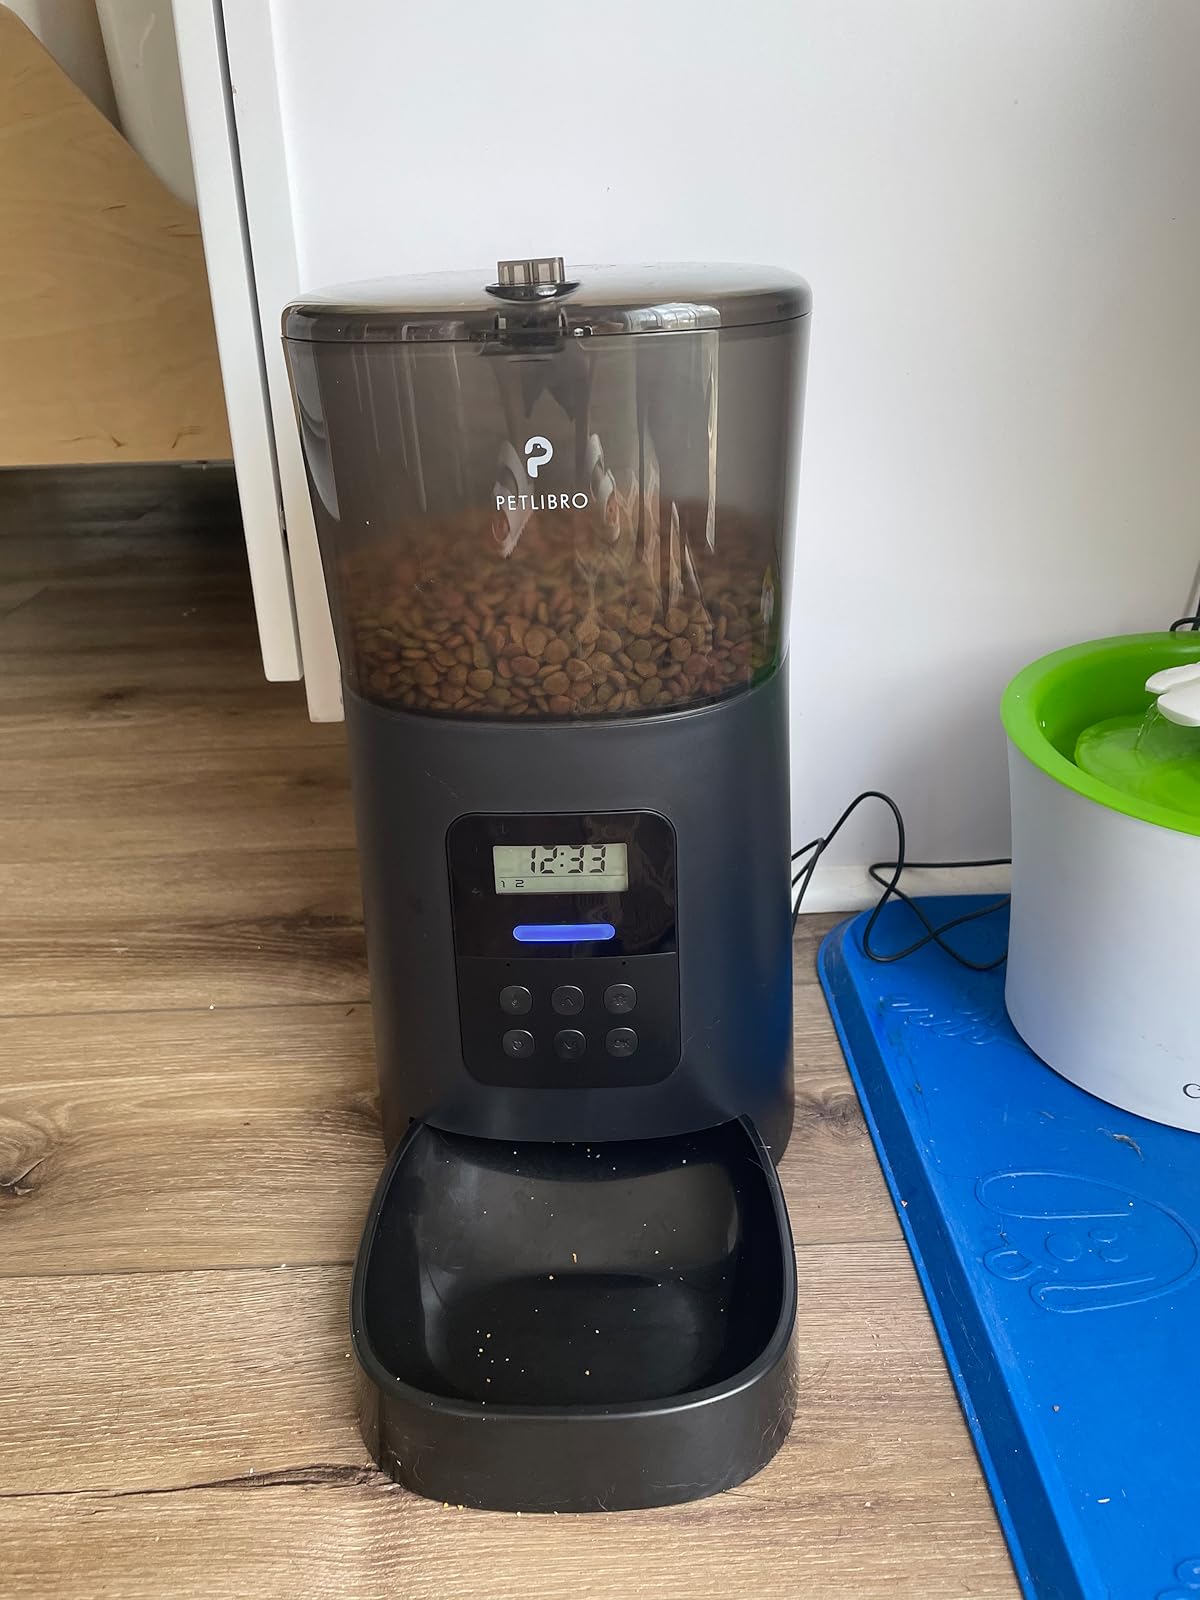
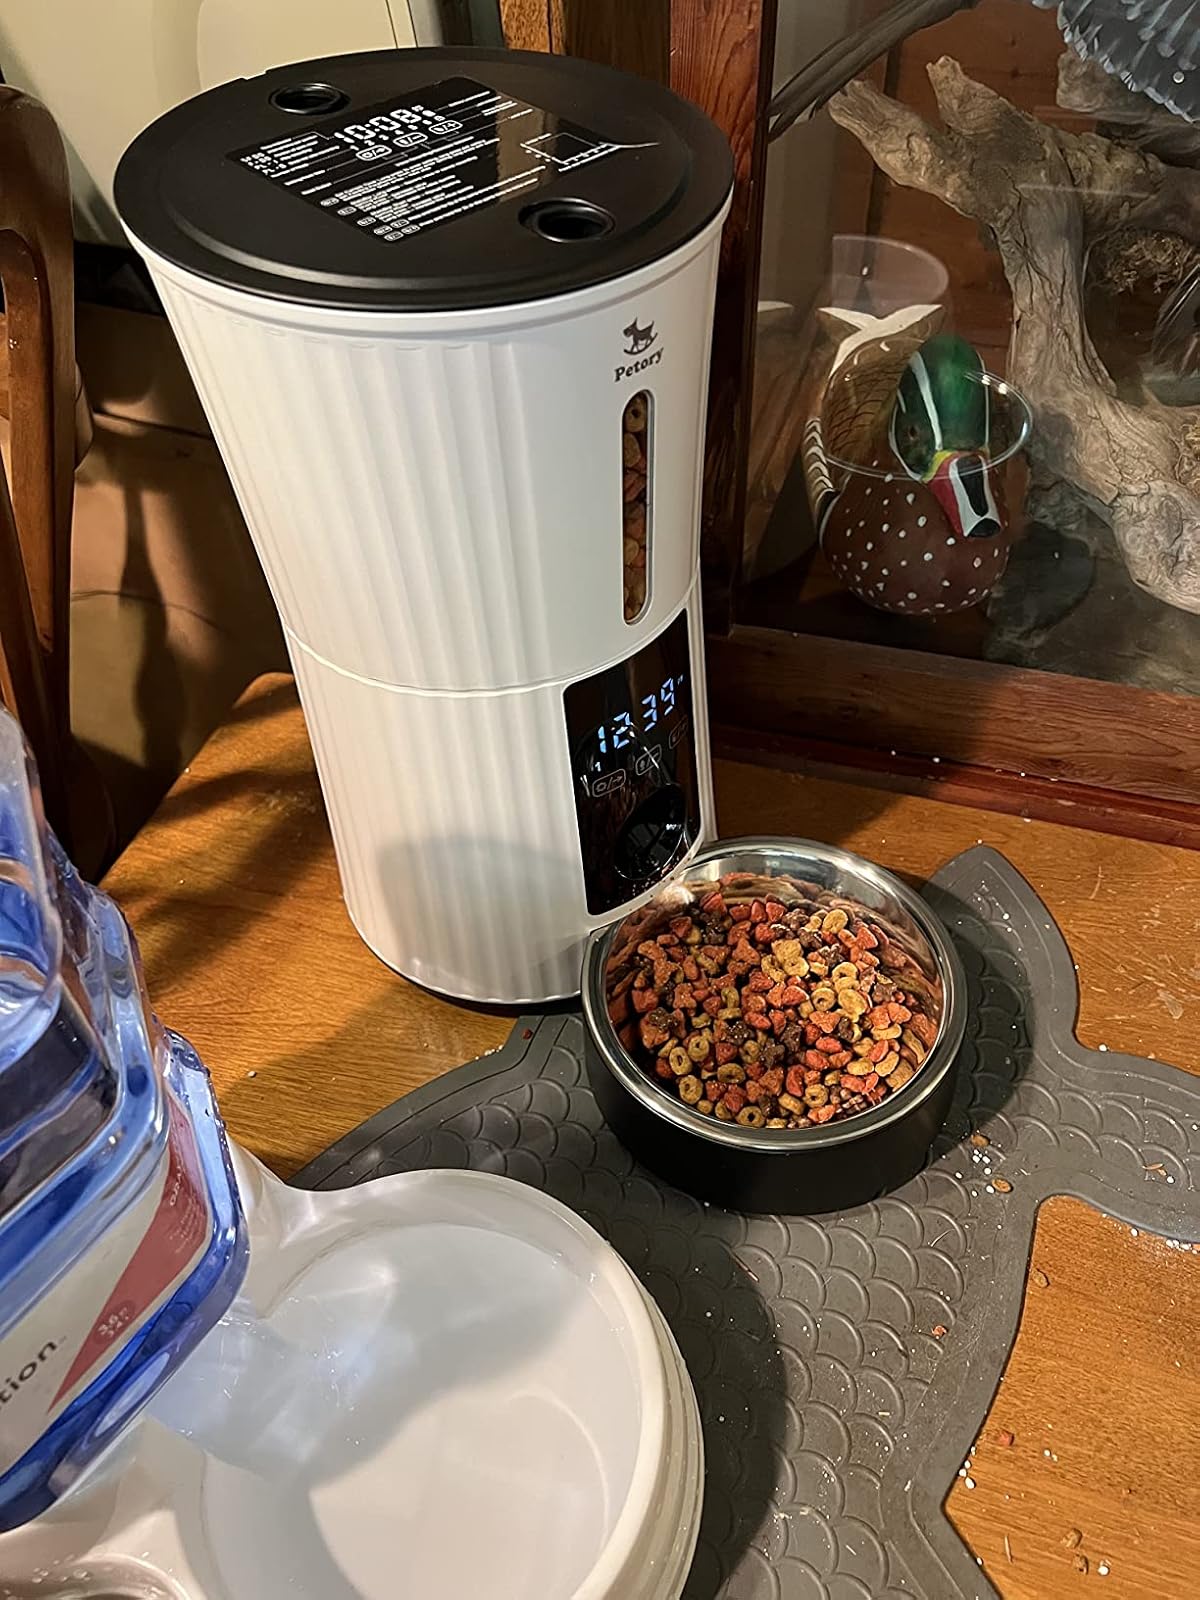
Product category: items_feeder
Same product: no